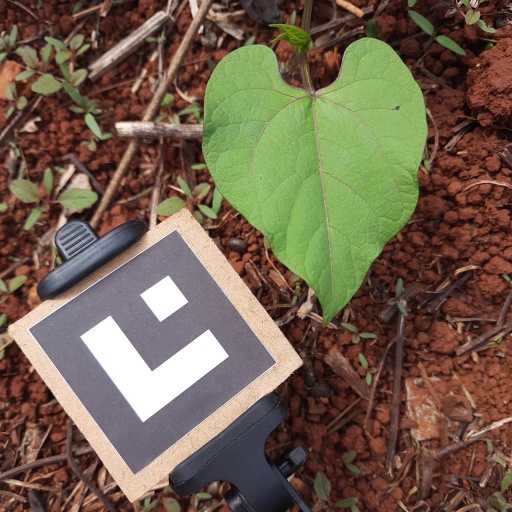
Observations: wavy surface, no eating holes, under cloudy sky